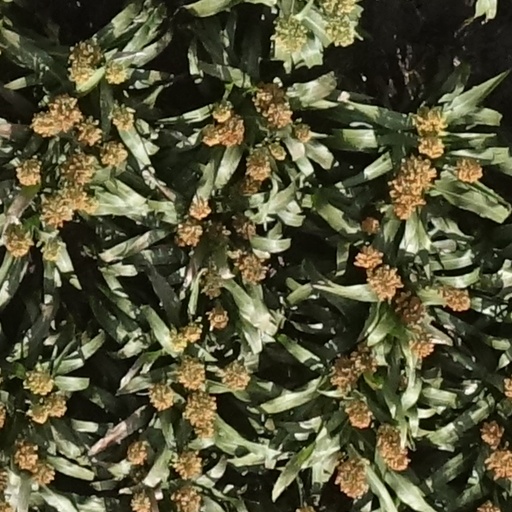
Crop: sorghum